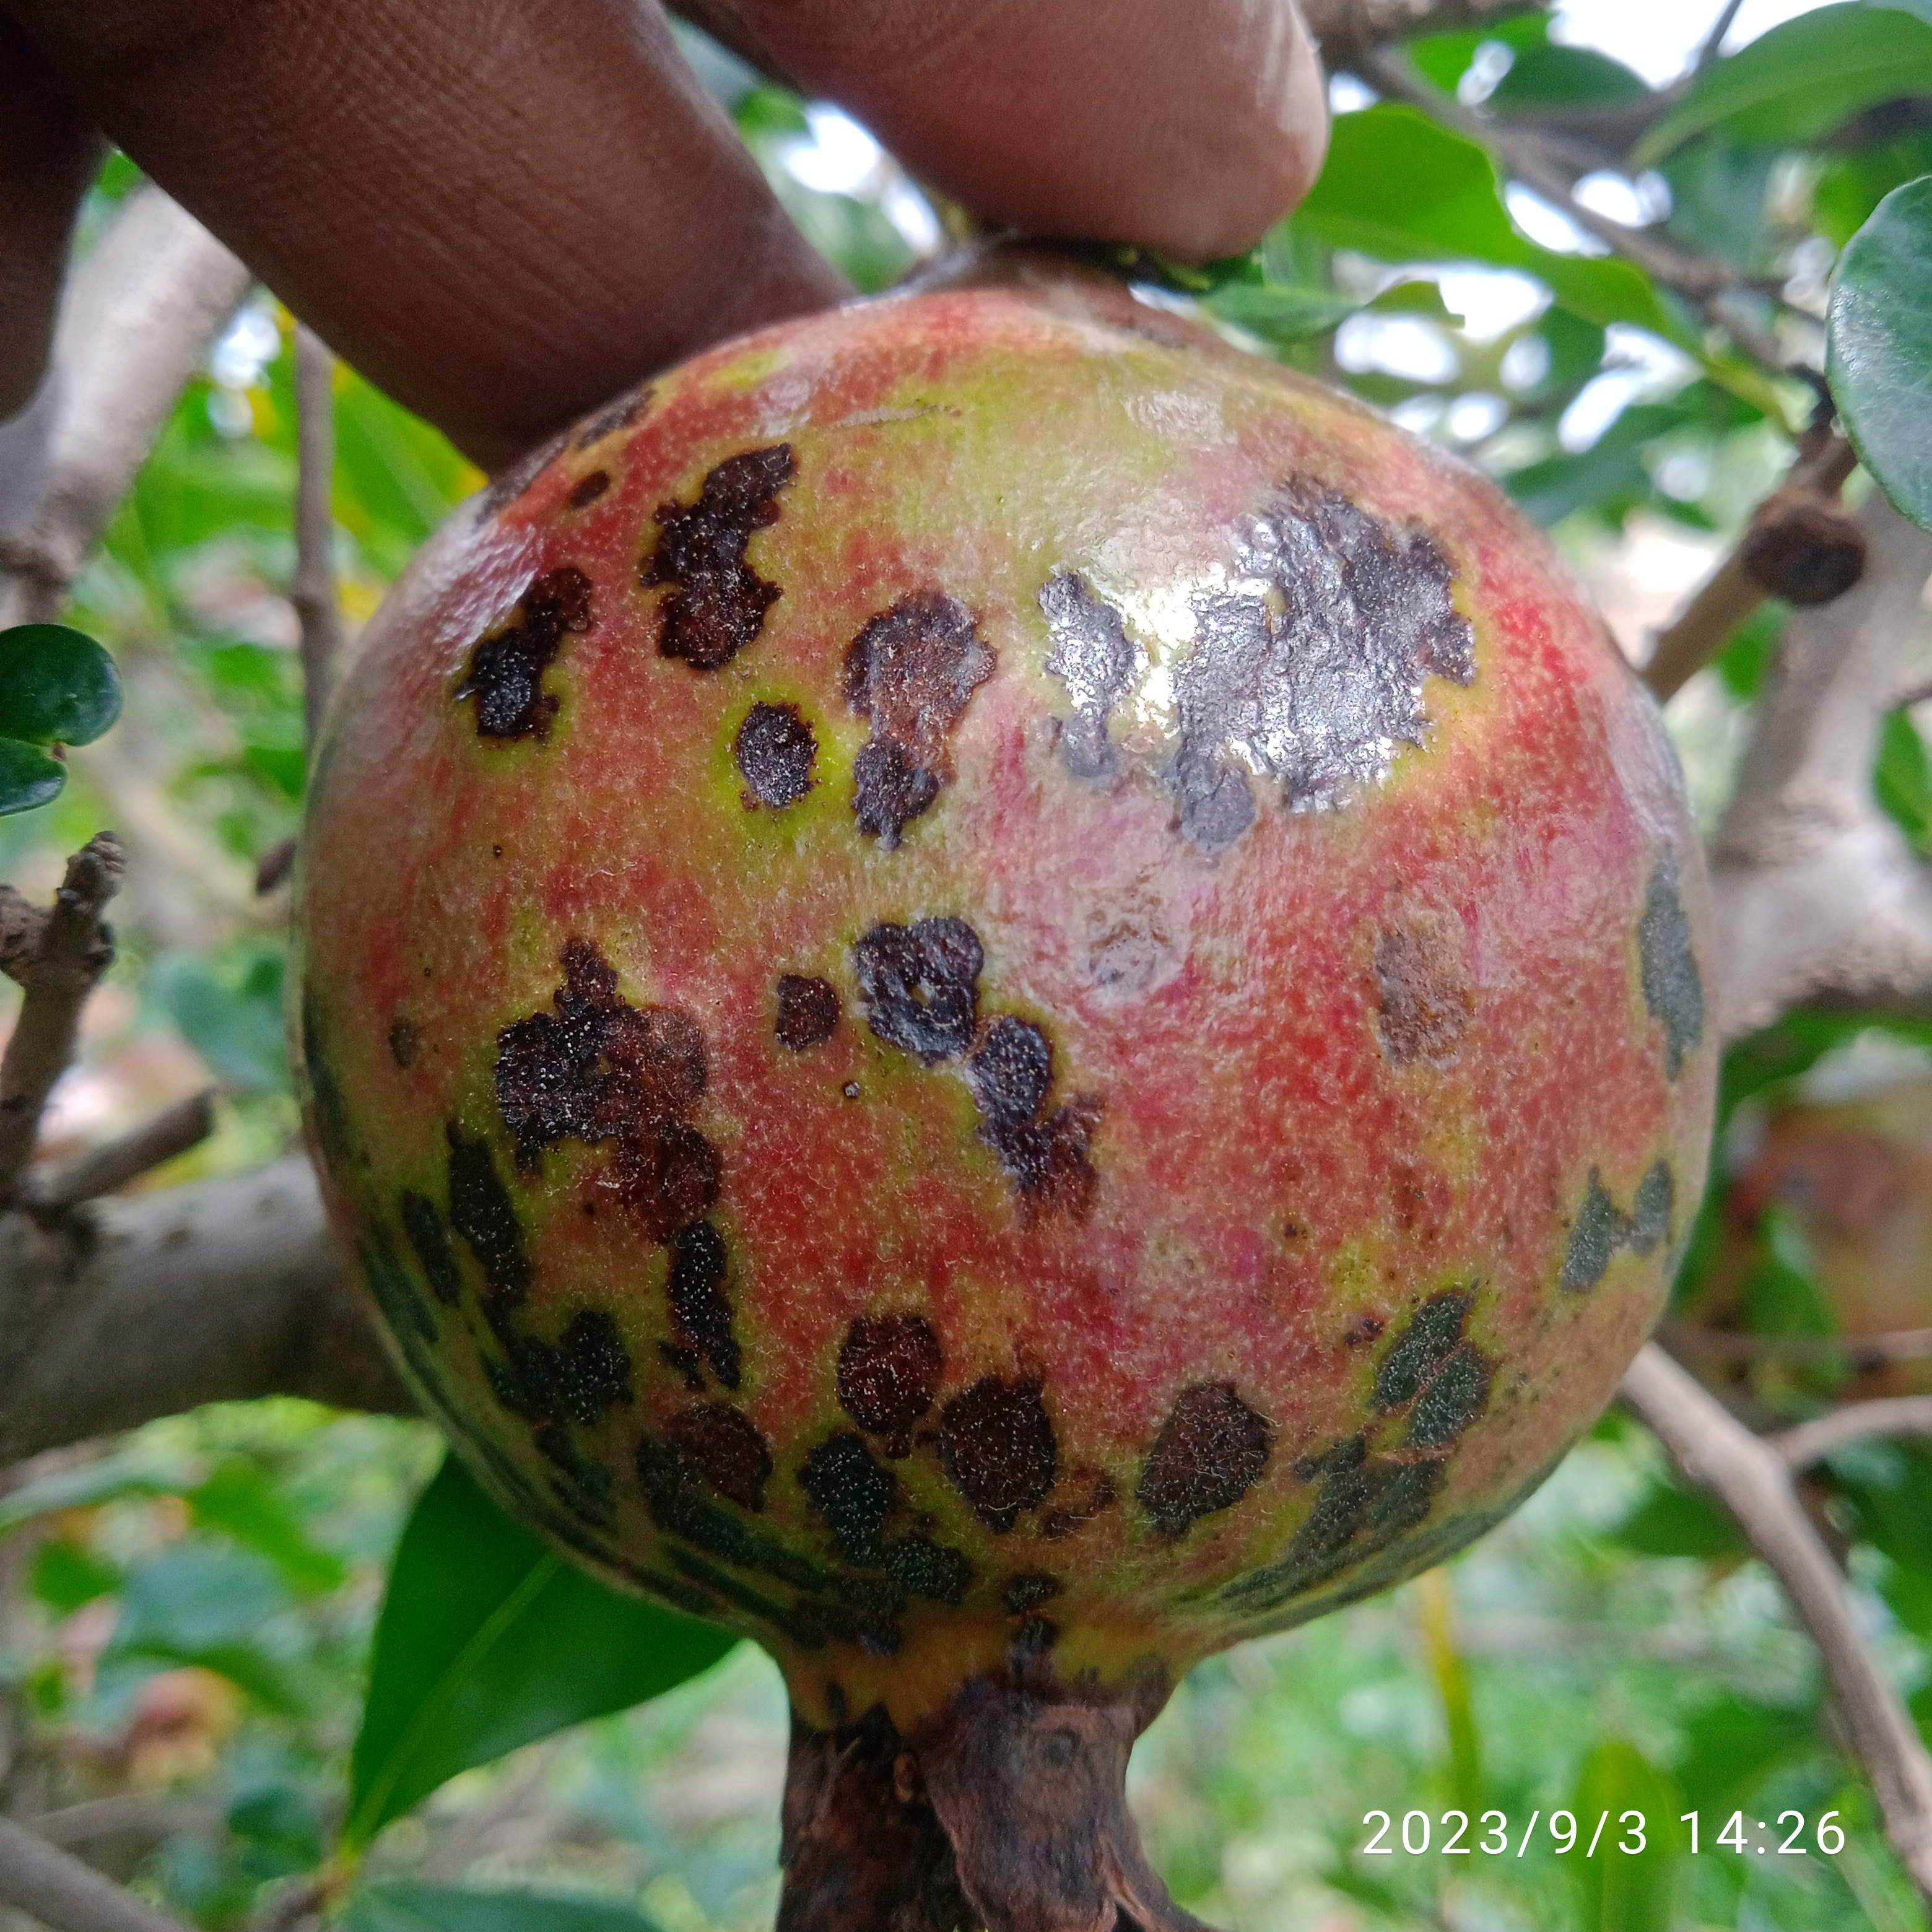
Label: Anthracnose